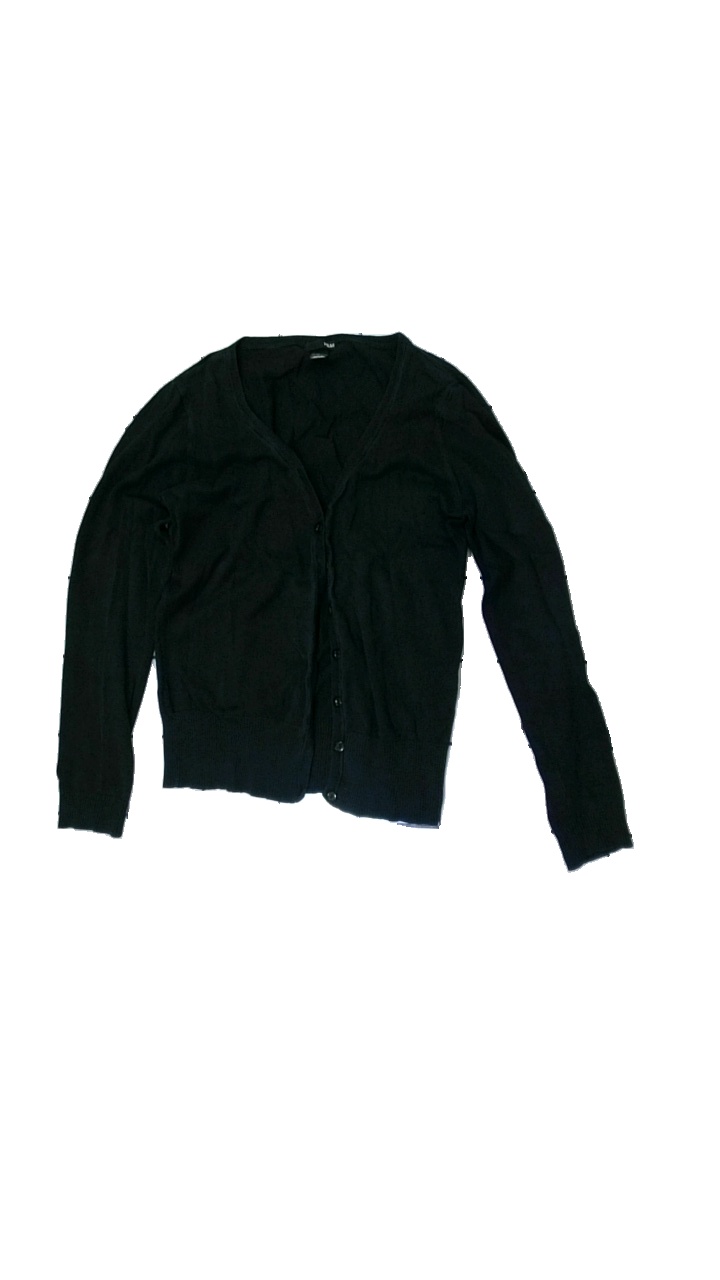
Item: Cardigan (Ladies)
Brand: H&m
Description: Black cardigan
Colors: Black
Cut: Regular
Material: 100% Cotton
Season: All
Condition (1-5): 5
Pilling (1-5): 5
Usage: Reuse
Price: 50-100